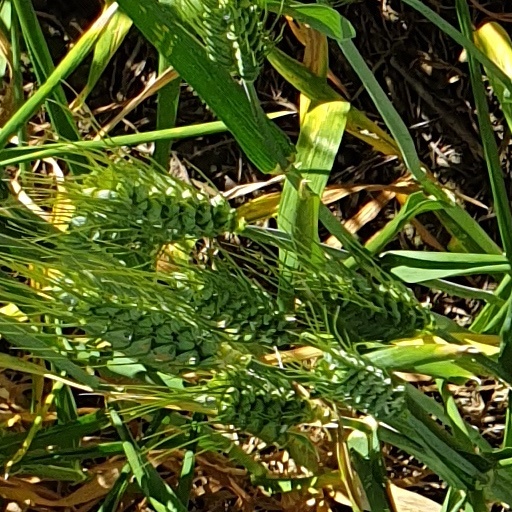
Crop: wheat